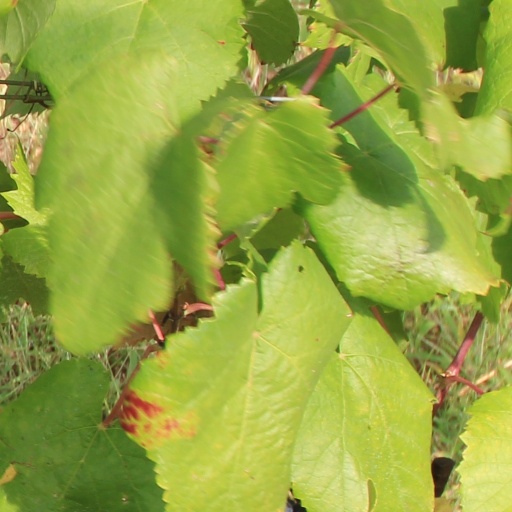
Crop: grape